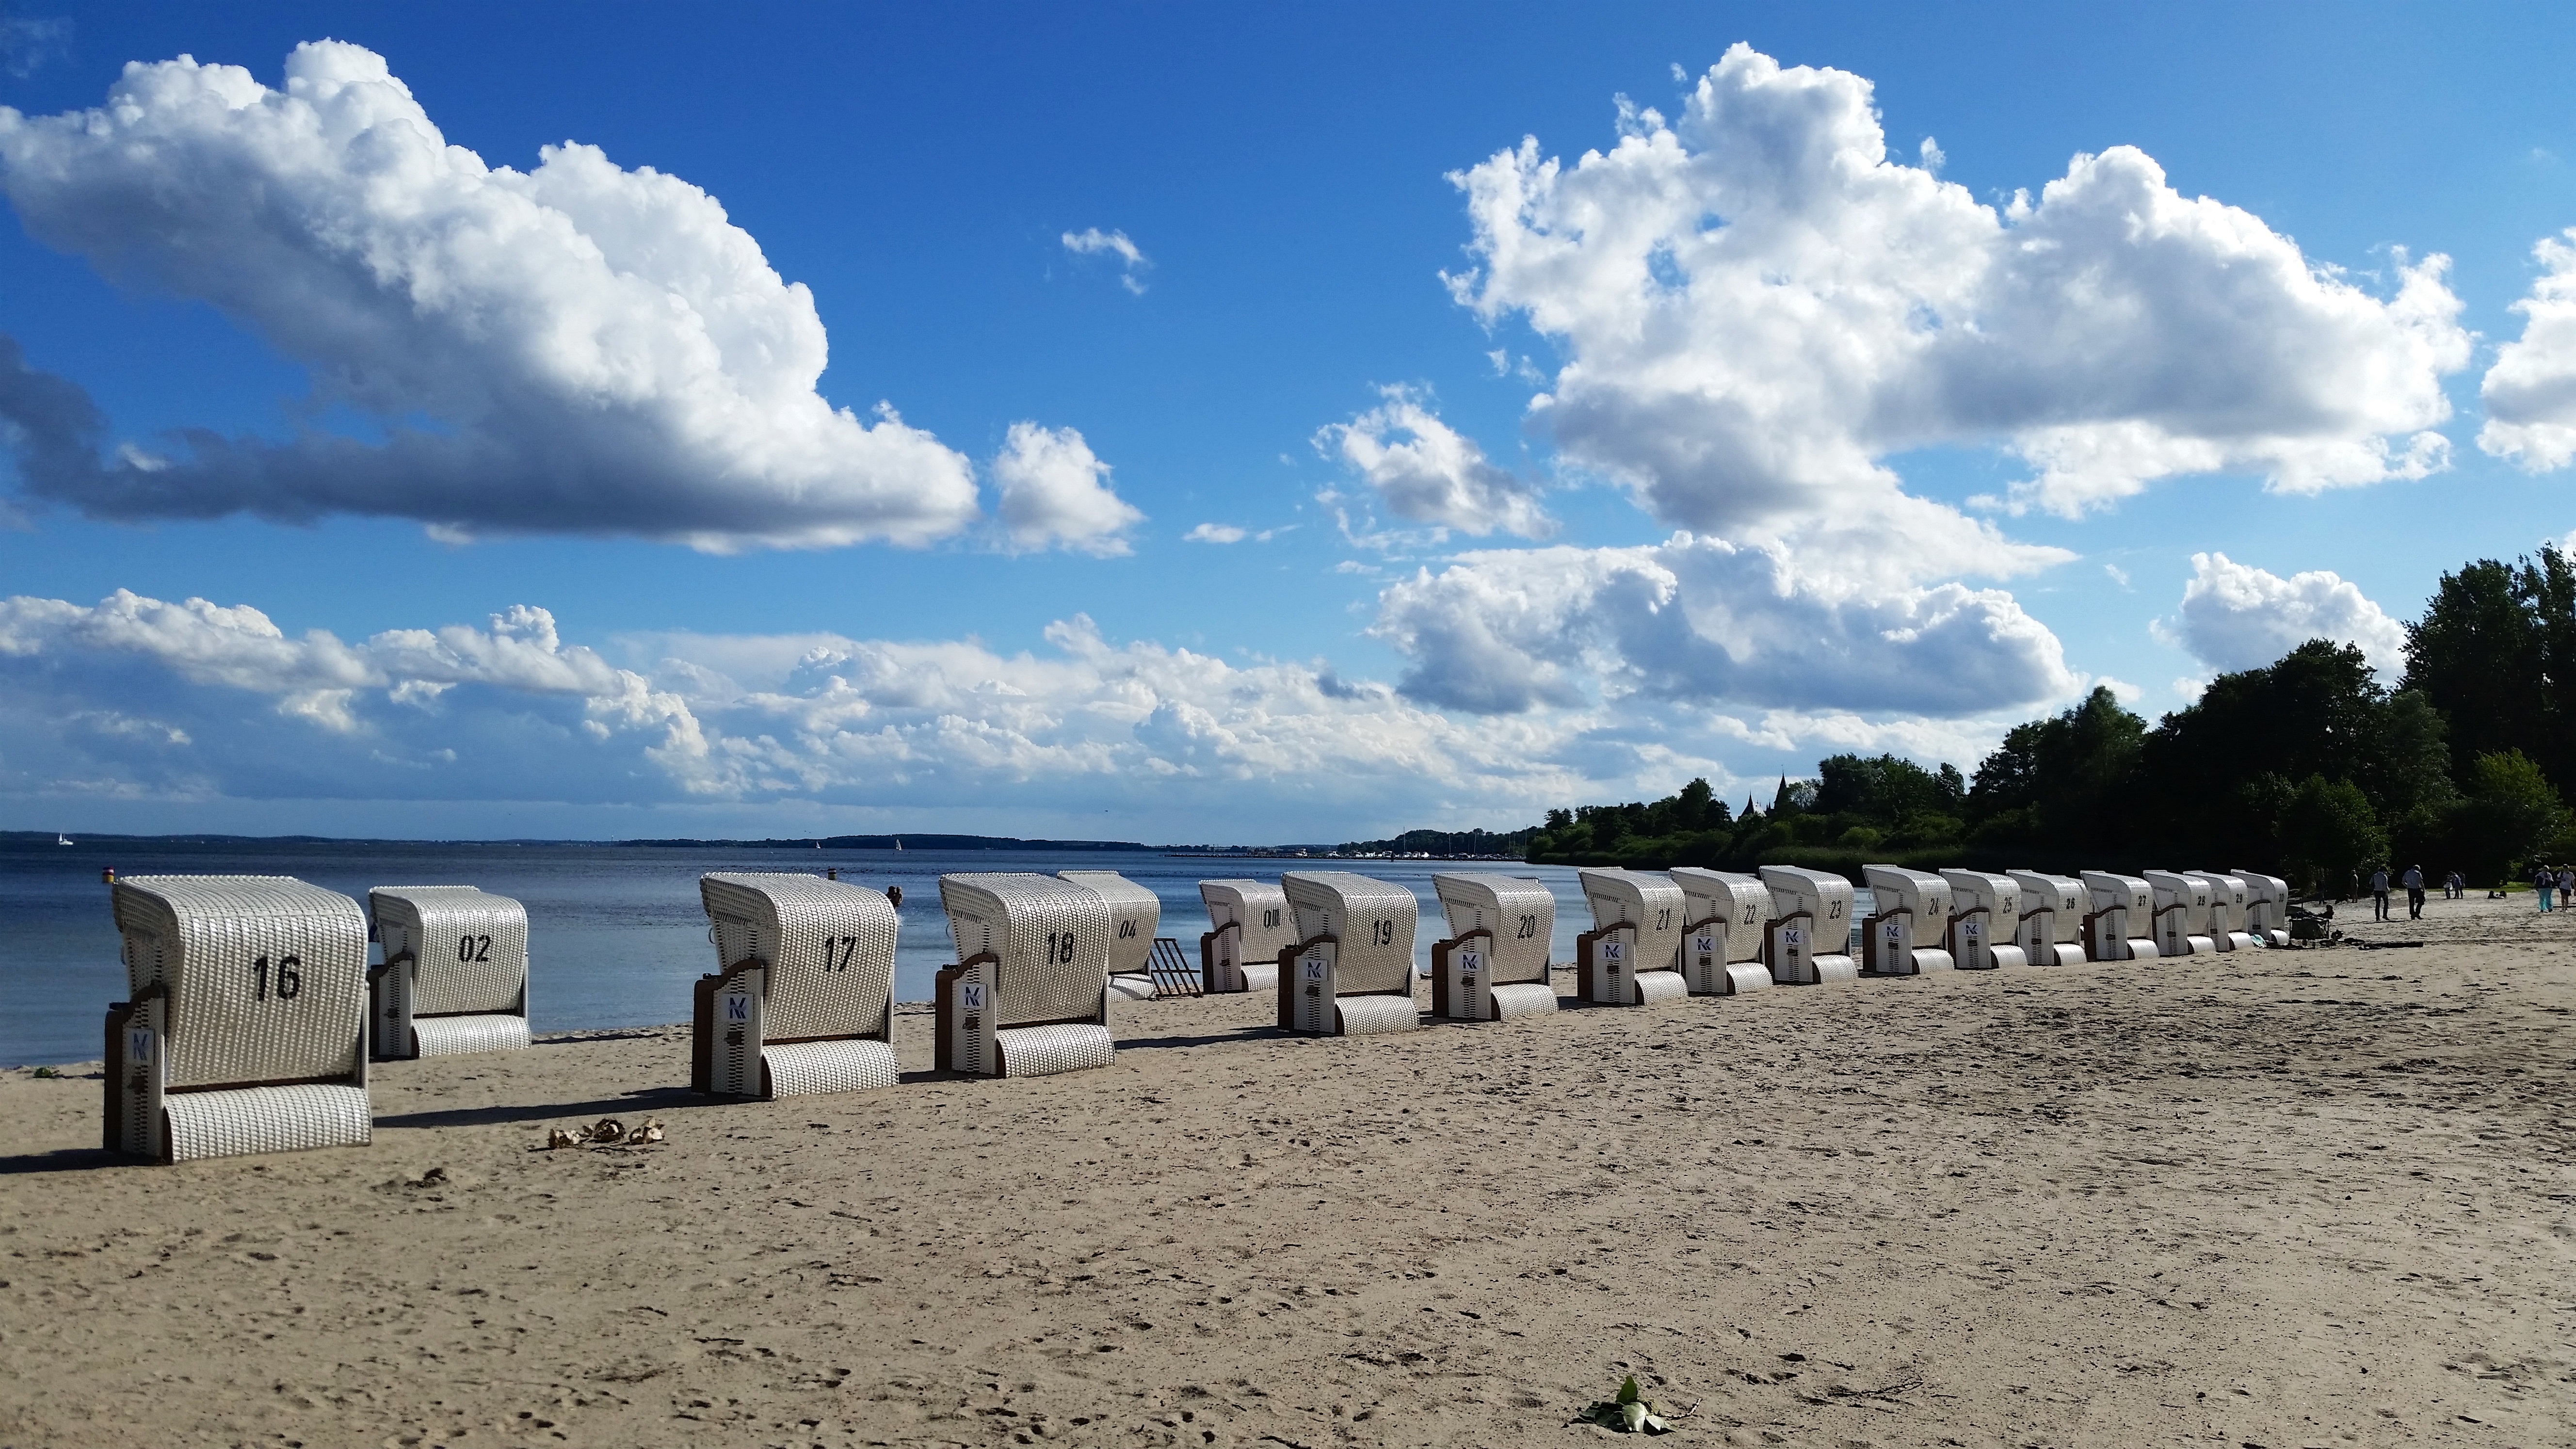
beach, landscape, sea, coast, water, sand, ocean, horizon, cloud, sky, shore, panorama, vacation, body of water, clouds, cape, beach chair, klink